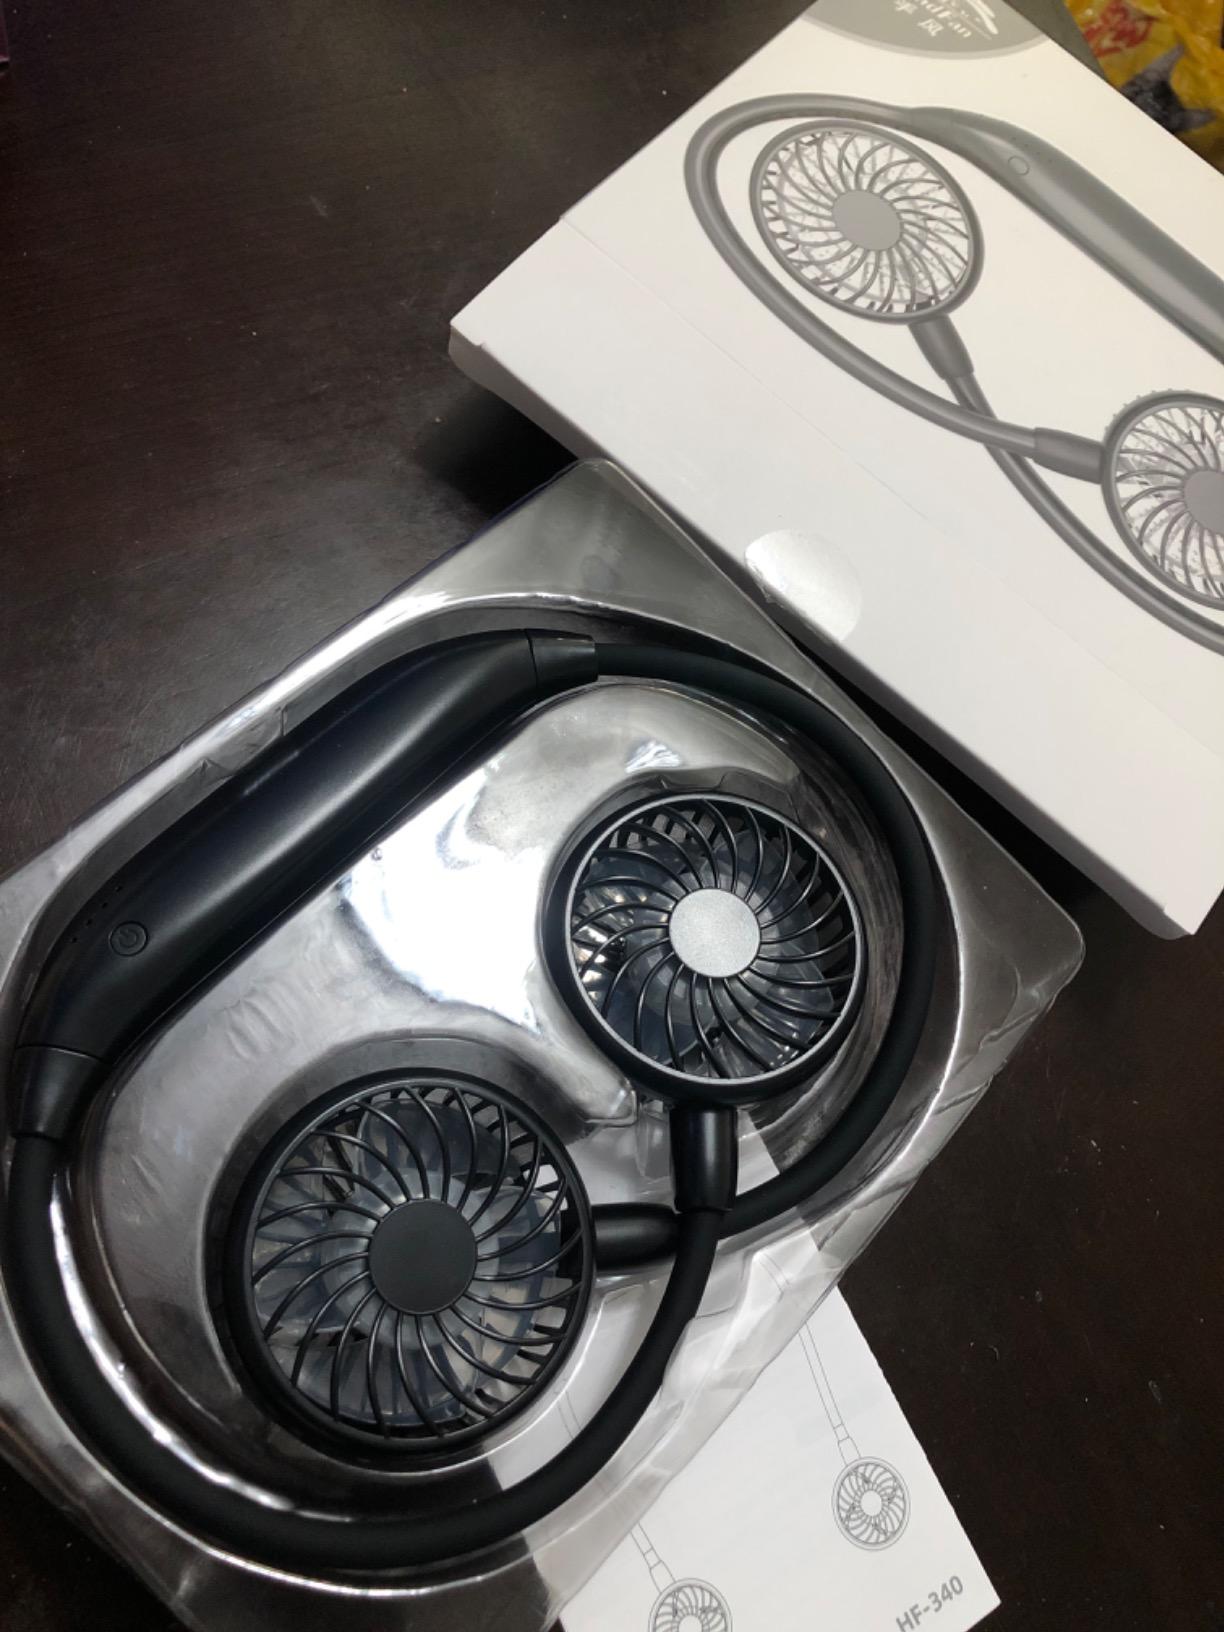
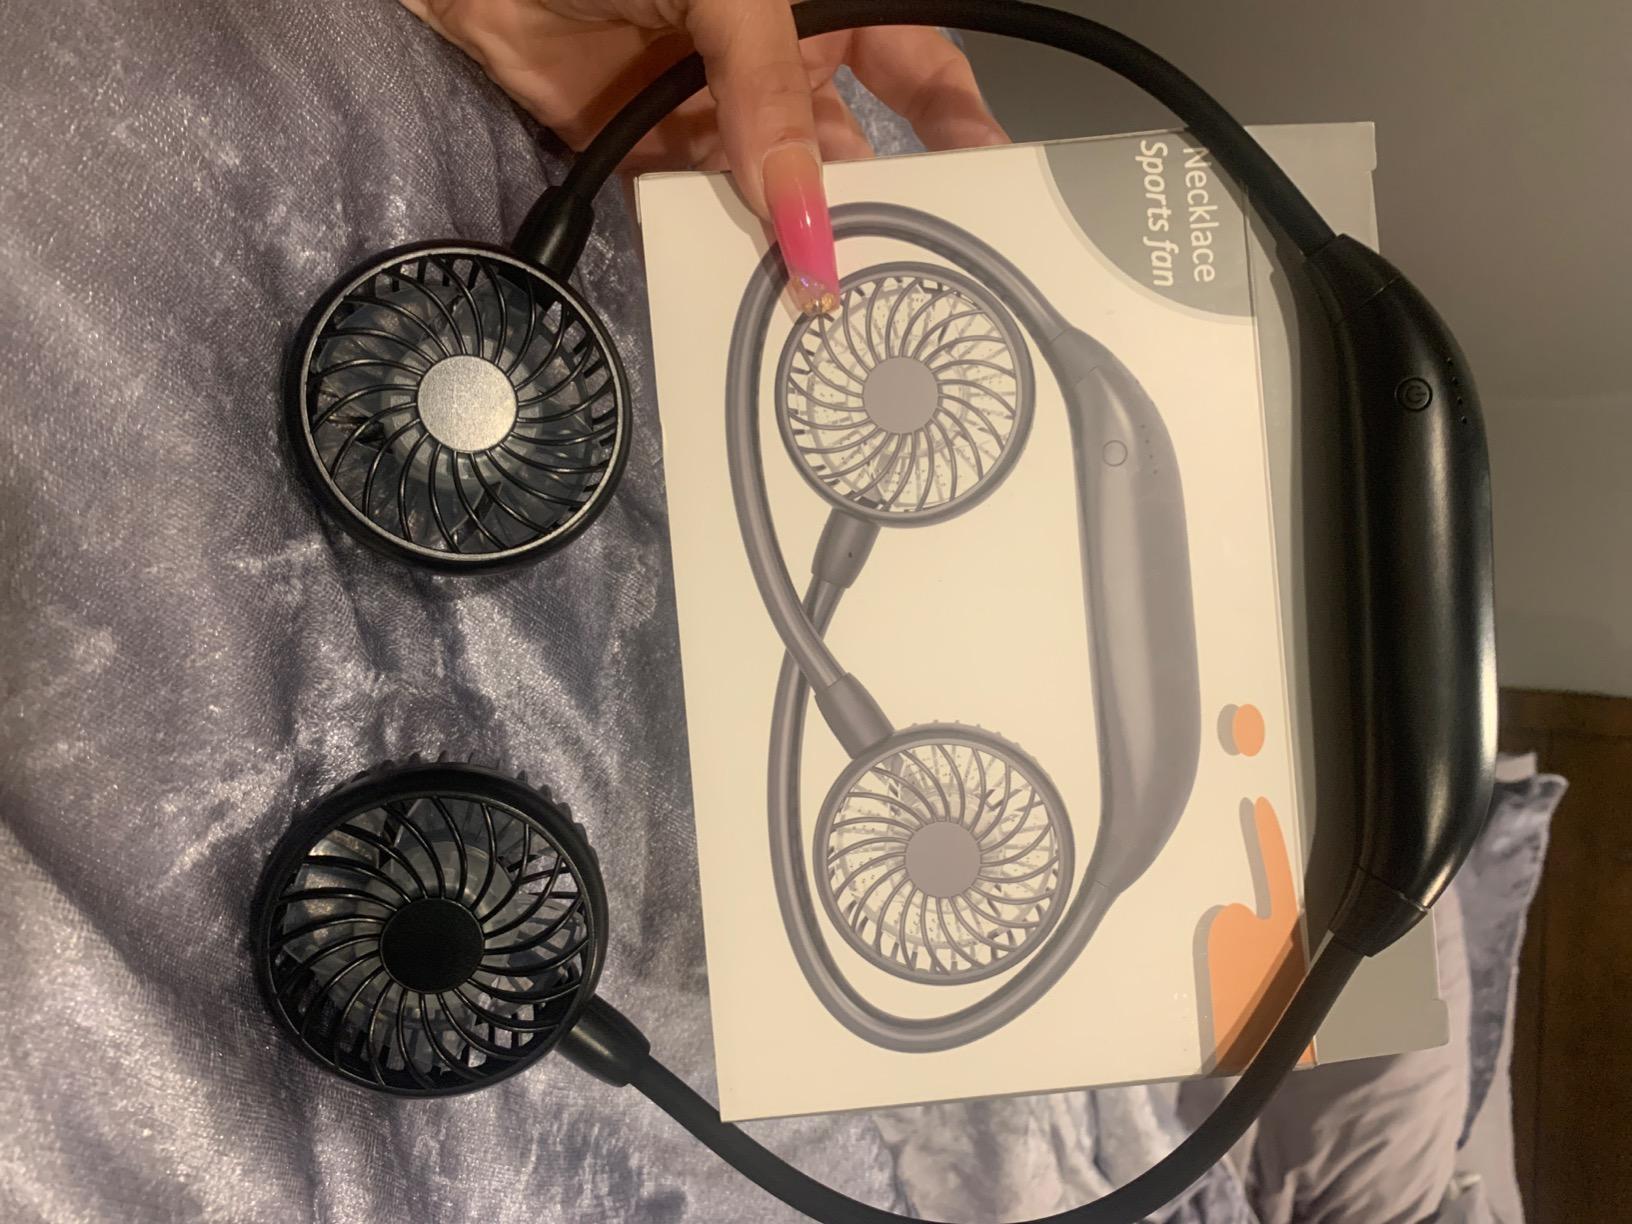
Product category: fan
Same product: yes